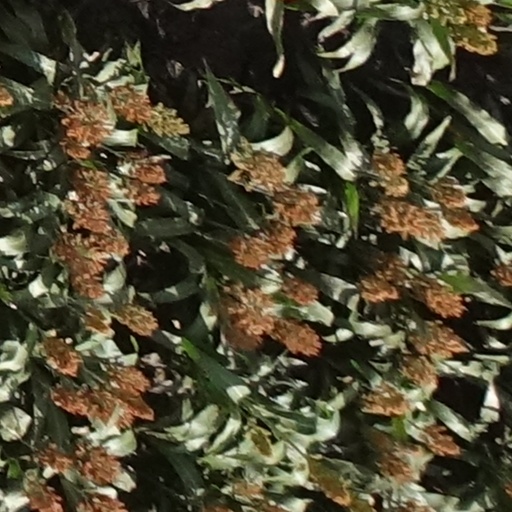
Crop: sorghum